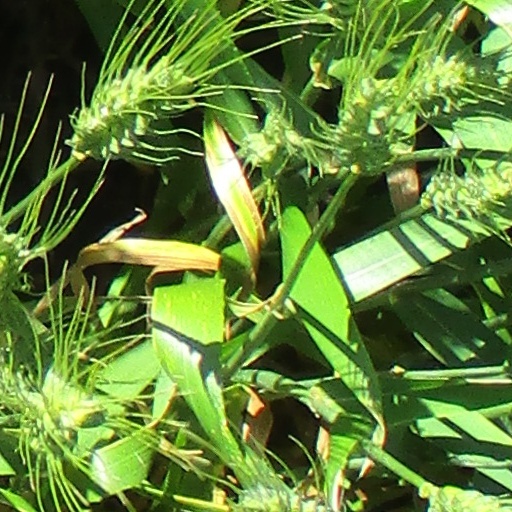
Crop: wheat